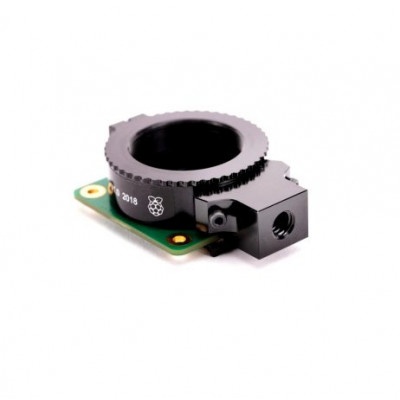
Raspberry Pi High Quality Camera with Interchangeable Lens Base
Raspberry Pi High-Quality Camera A high-quality camera board for Raspberry Pi enthusiasts and hobbyists. Resolution: 12.3 Megapixel Camera Sensor: Sony IMX477 sensor Lens Focus: Adjustable back focus (12.5 mm–22.4 mm) Output: RAW12/10/8, COMP8 Lens standards: C-mount, CS-mount (C-CS adapter included) IR cut filter: Integrated Ribbon cable length: 200 mm Tripod mount: 1/4”-20 Top Features: 12.3-megapixel resolution Adjustable back focus Interchangeable C- and CS-mount lenses Integrated IR cut filter The Raspberry Pi High-Quality Camera is a versatile camera board compatible with Raspberry Pi 1/2/3/4 boards. It features a Sony IMX477 sensor and supports interchangeable C- and CS-mount lenses, providing flexibility for various photography projects. The adjustable back focus allows for precise focusing, while the integrated IR cut filter enhances image quality. The camera comes with a CS-mount but includes a C-mount adapter, enabling easy attachment of a wide range of lenses through third-party products. Please note that lenses shown in the pictures are not included and need to be purchased separately. *Images are for illustration only; actual product may vary.
Brand: Thansiv
Category: Cameras & Optics > Camera & Optic Accessories > Camera Parts & Accessories > Camera Image Sensors